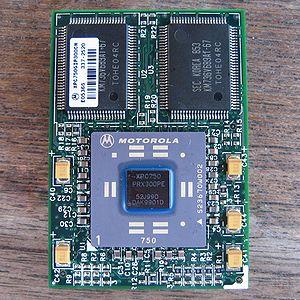
G3, d'abord connu sous le nom de code Arthur, est un nom commercial inventé fin 1997 par Apple, en référence à la troisième génération des microprocesseurs PowerPC, lors de l'introduction du PowerPC 750. C'est une amélioration du PowerPC 603e, microprocesseur bas de gamme de la seconde génération des PowerPC.